Kurmali language

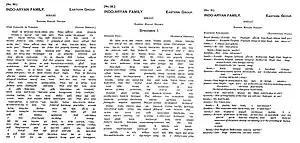

The language is transferred orally from generation to generation and the Kurmali language remains unstandardised due to influence of other Indo Aryan languages. Thus its speakers use different varieties and accents. However, the language can be classified on the basis of the speakers' territorial region, viz., Singhbhum Kudmali, Dhalbhum Kudmali, Ranchi Kudmali (Panchpargania), Manbhum Kudmali, Mayurbhanj Kudmali are the major regional varieties. All those varieties bear between 58 and 89 per cent lexical similarity with each other.